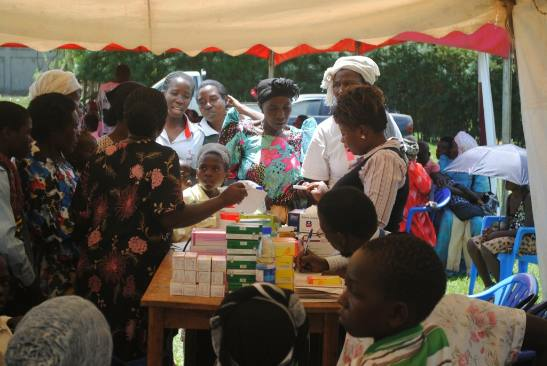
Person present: Yes